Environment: real
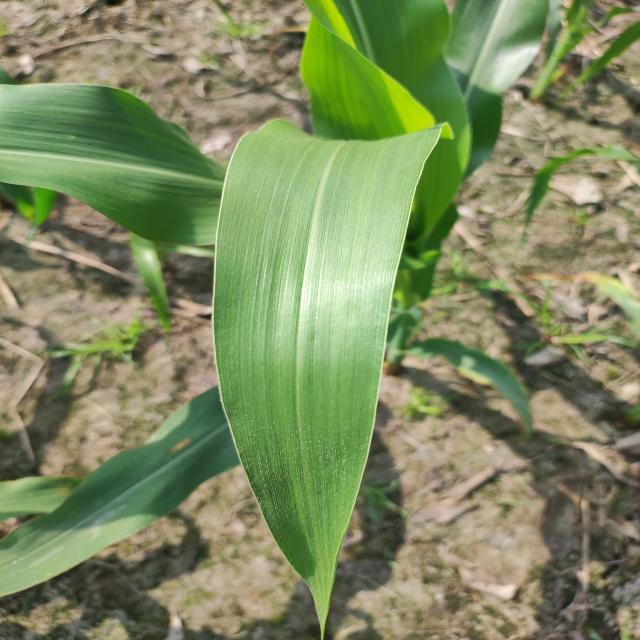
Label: healthy